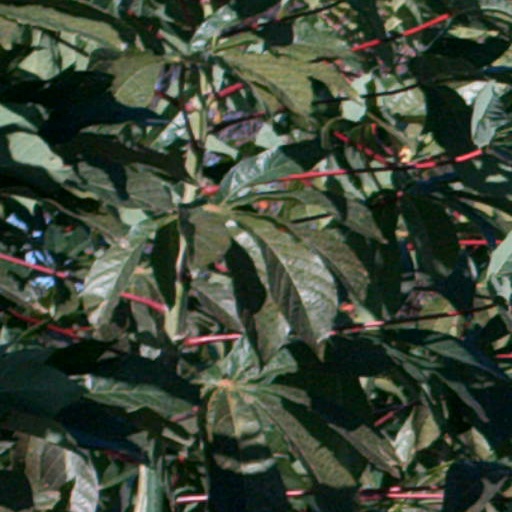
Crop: cassava